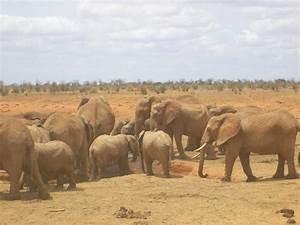
elephant